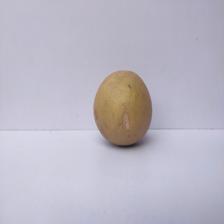
Size: Large